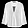
Label: Shirt